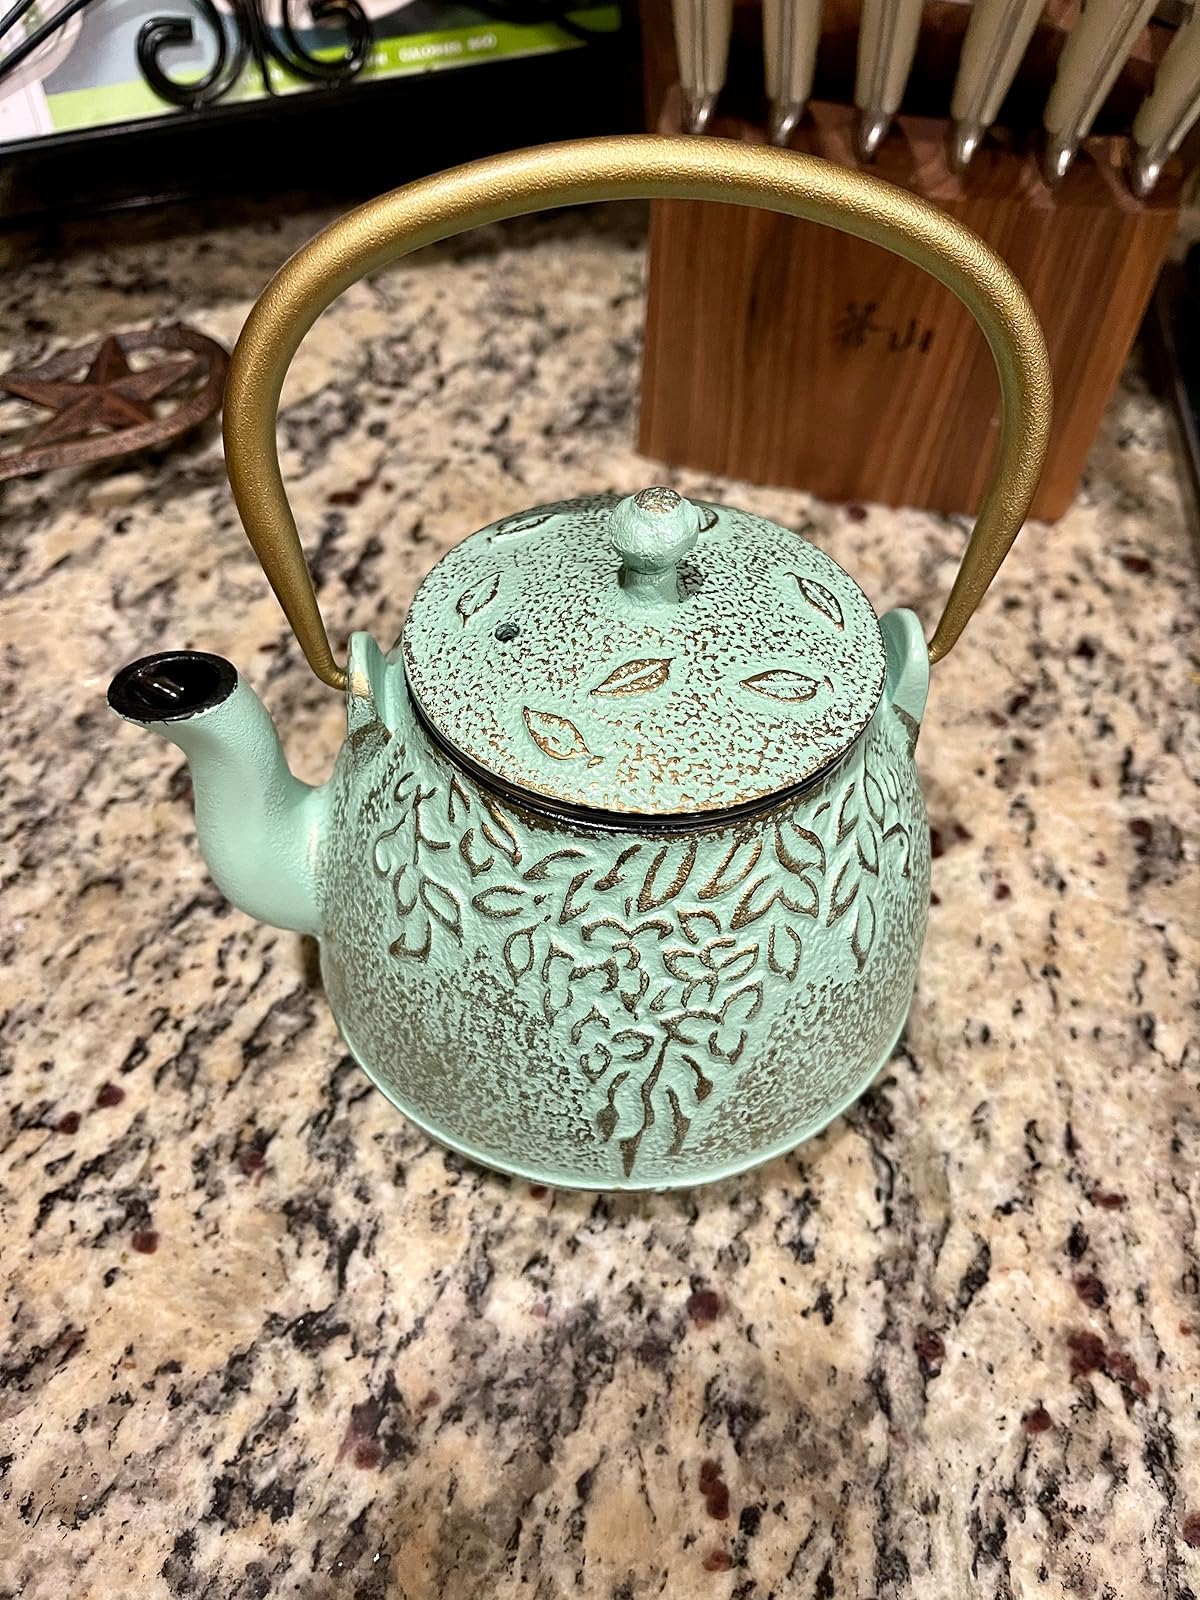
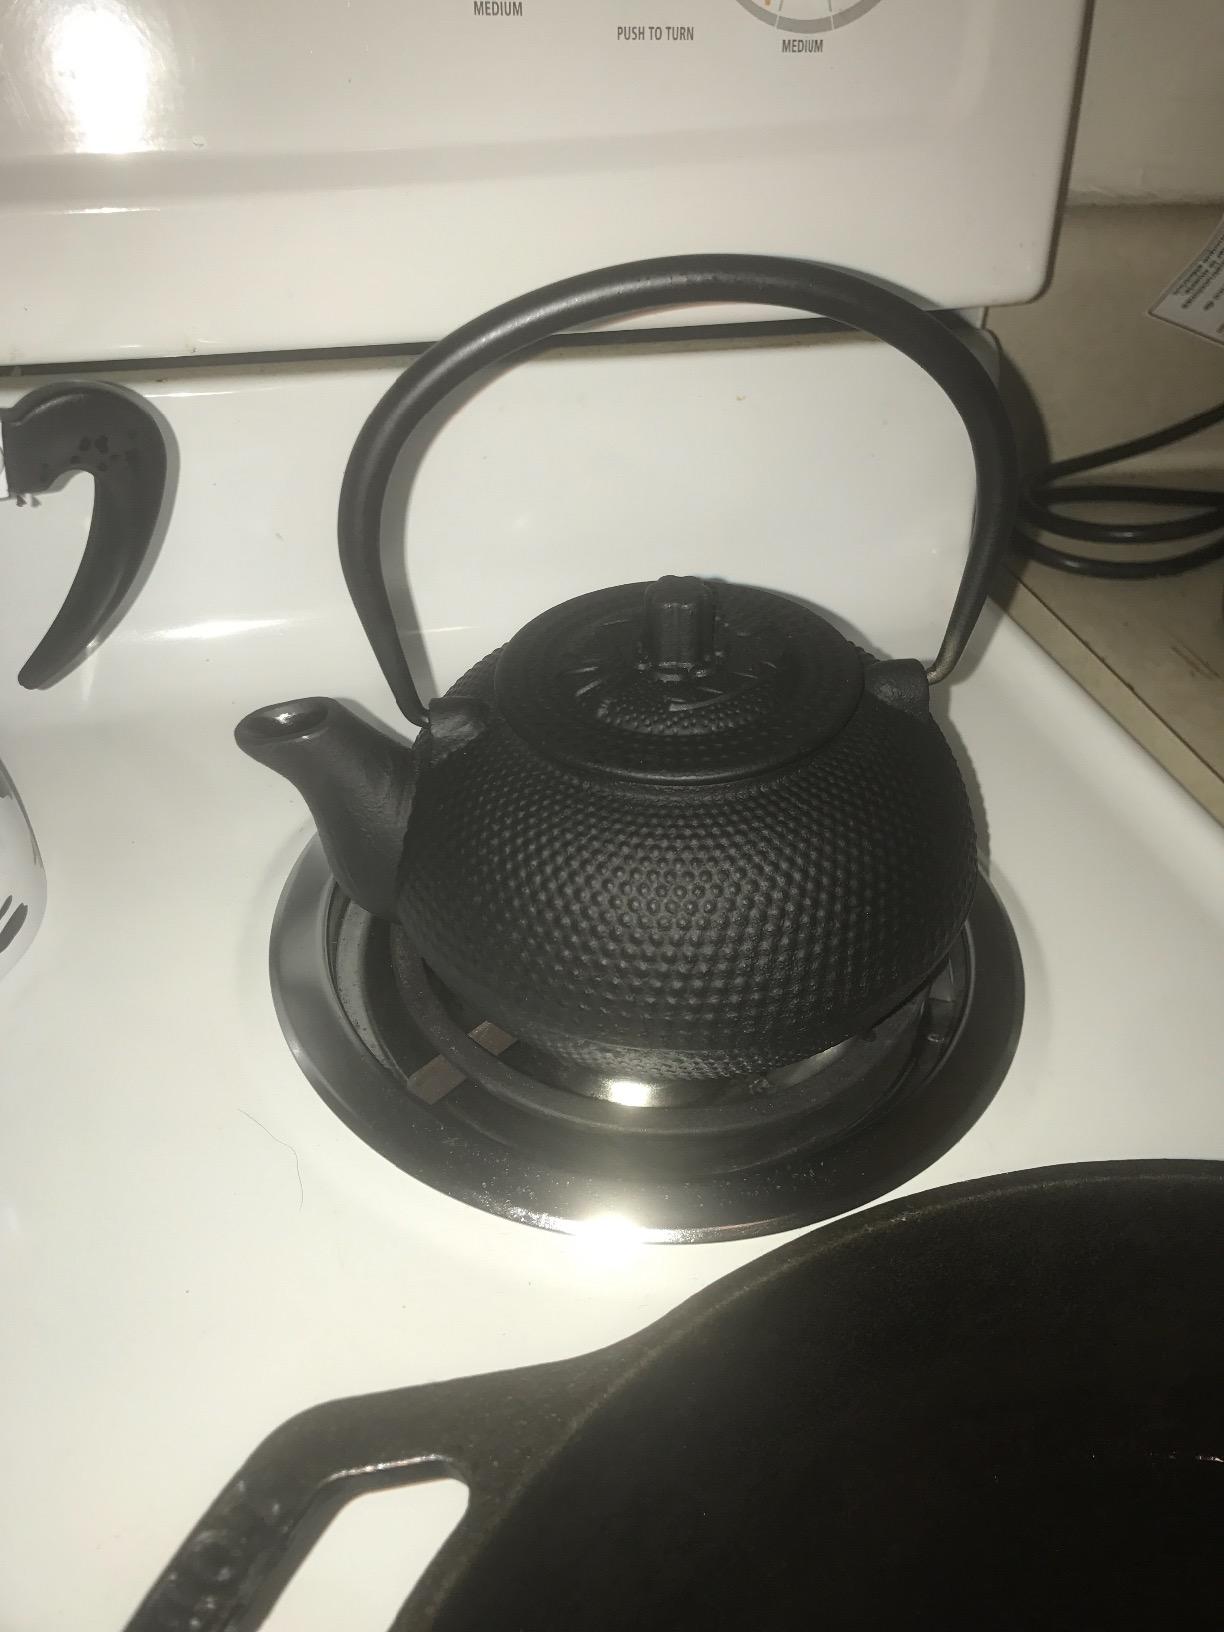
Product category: items_kettle
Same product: no